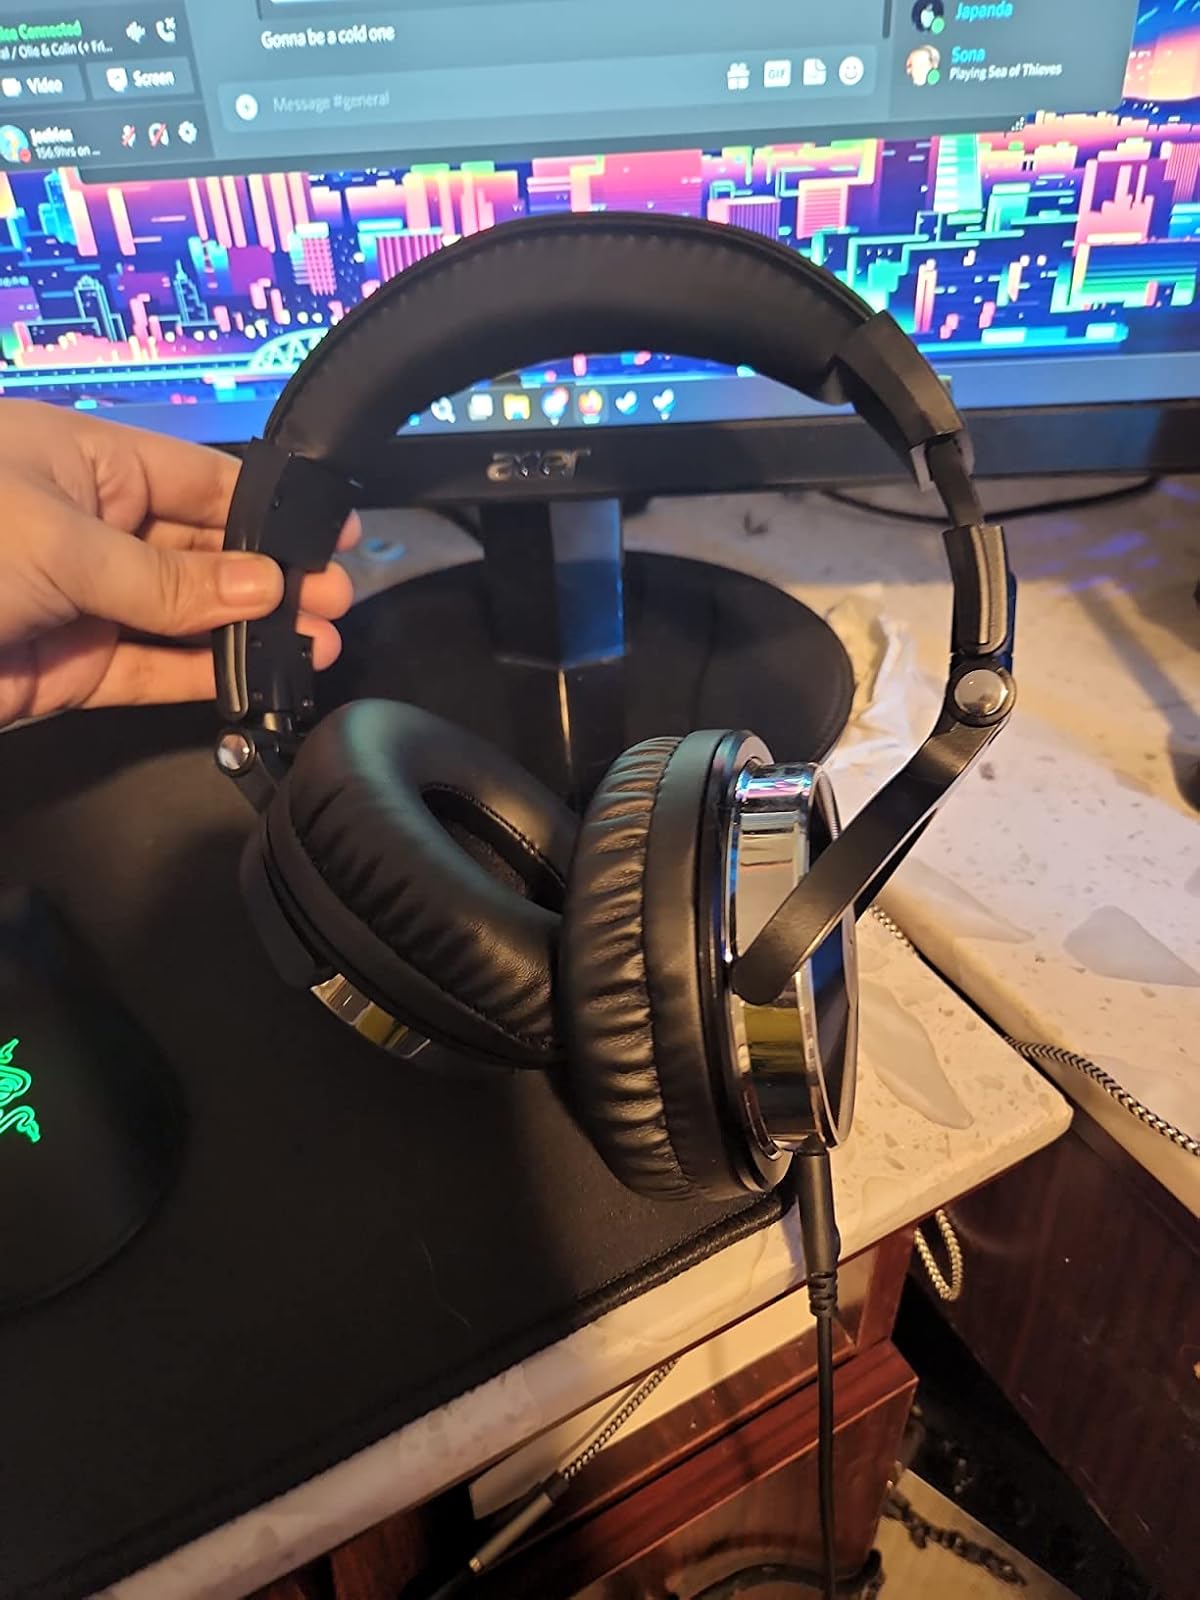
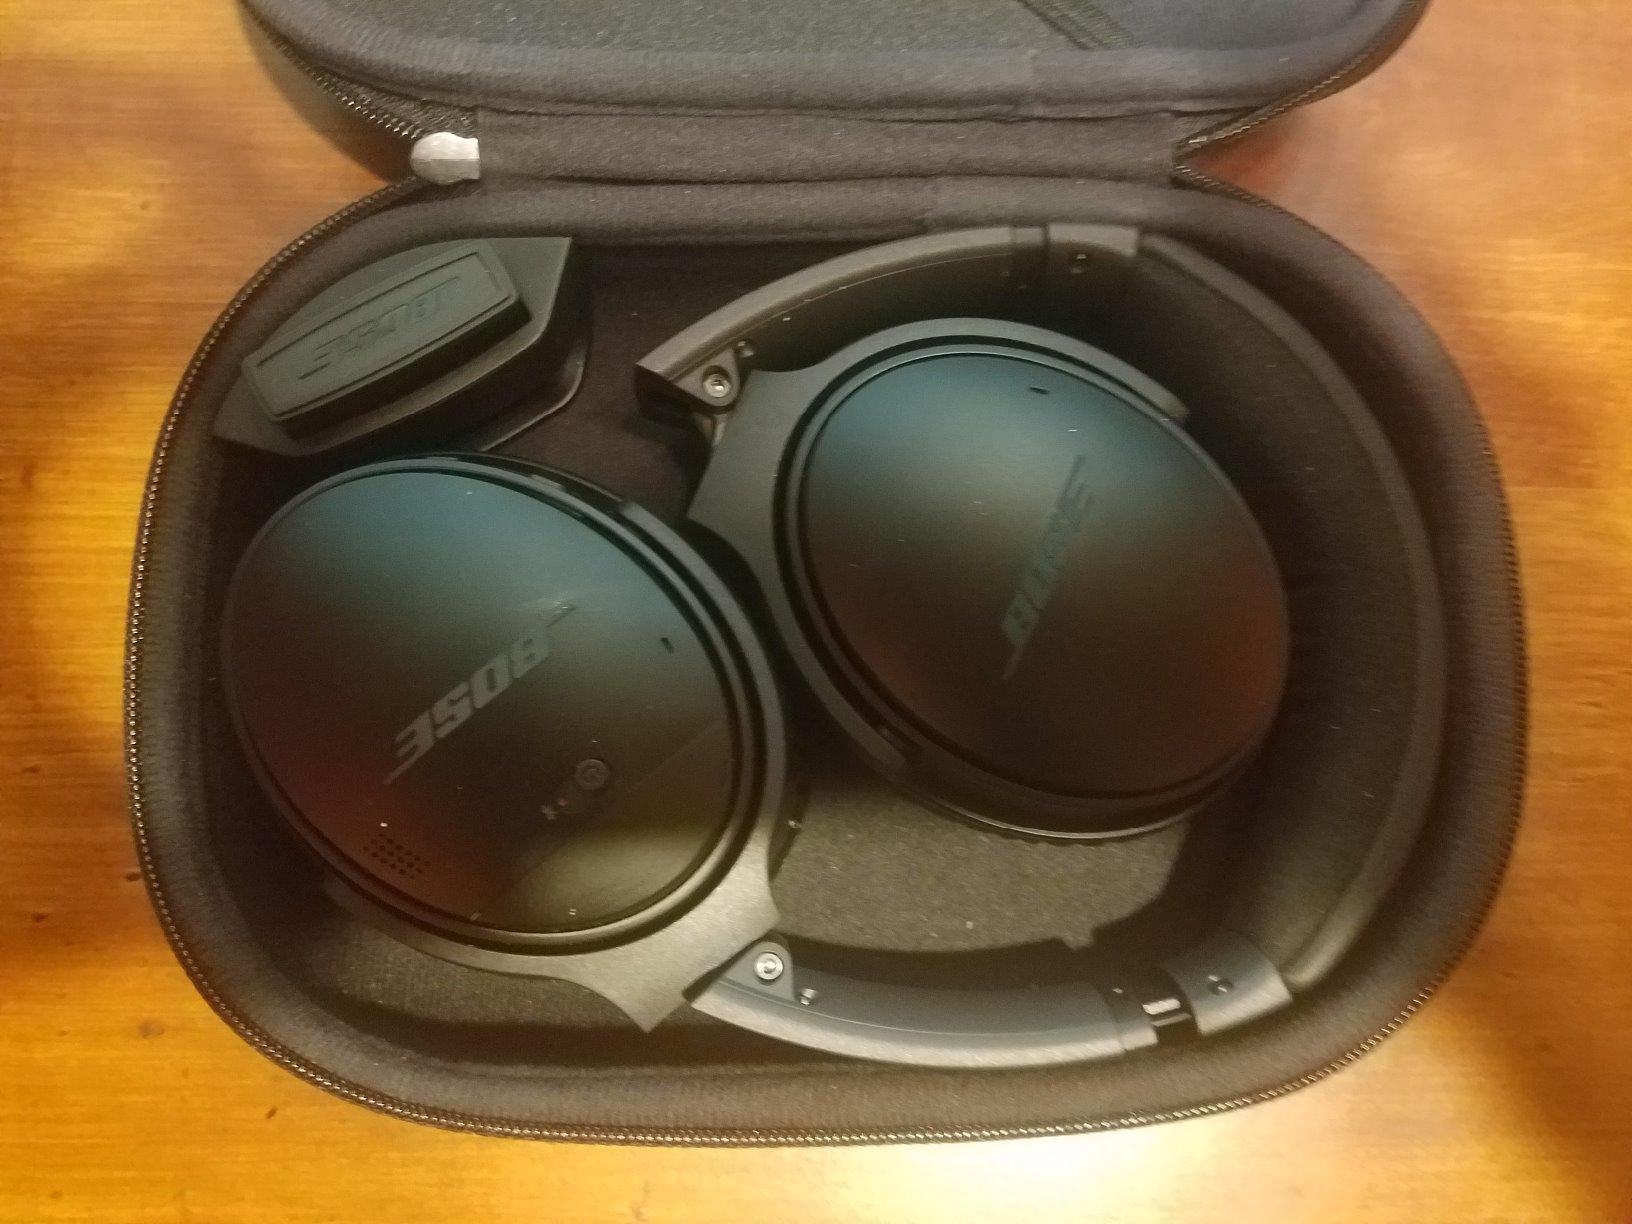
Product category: headphones
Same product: no